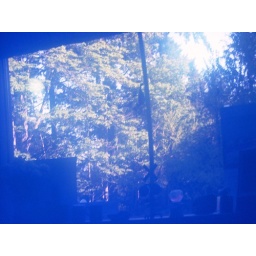
Reflection in my monitor of my office window with the blind up.